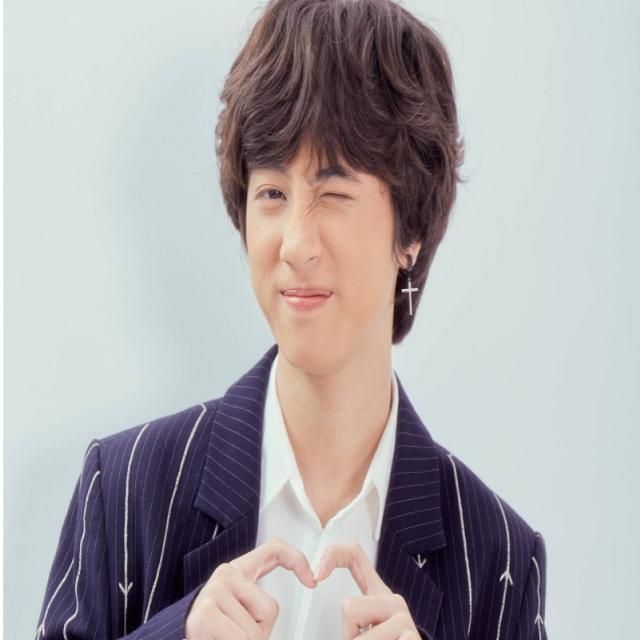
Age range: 13-20